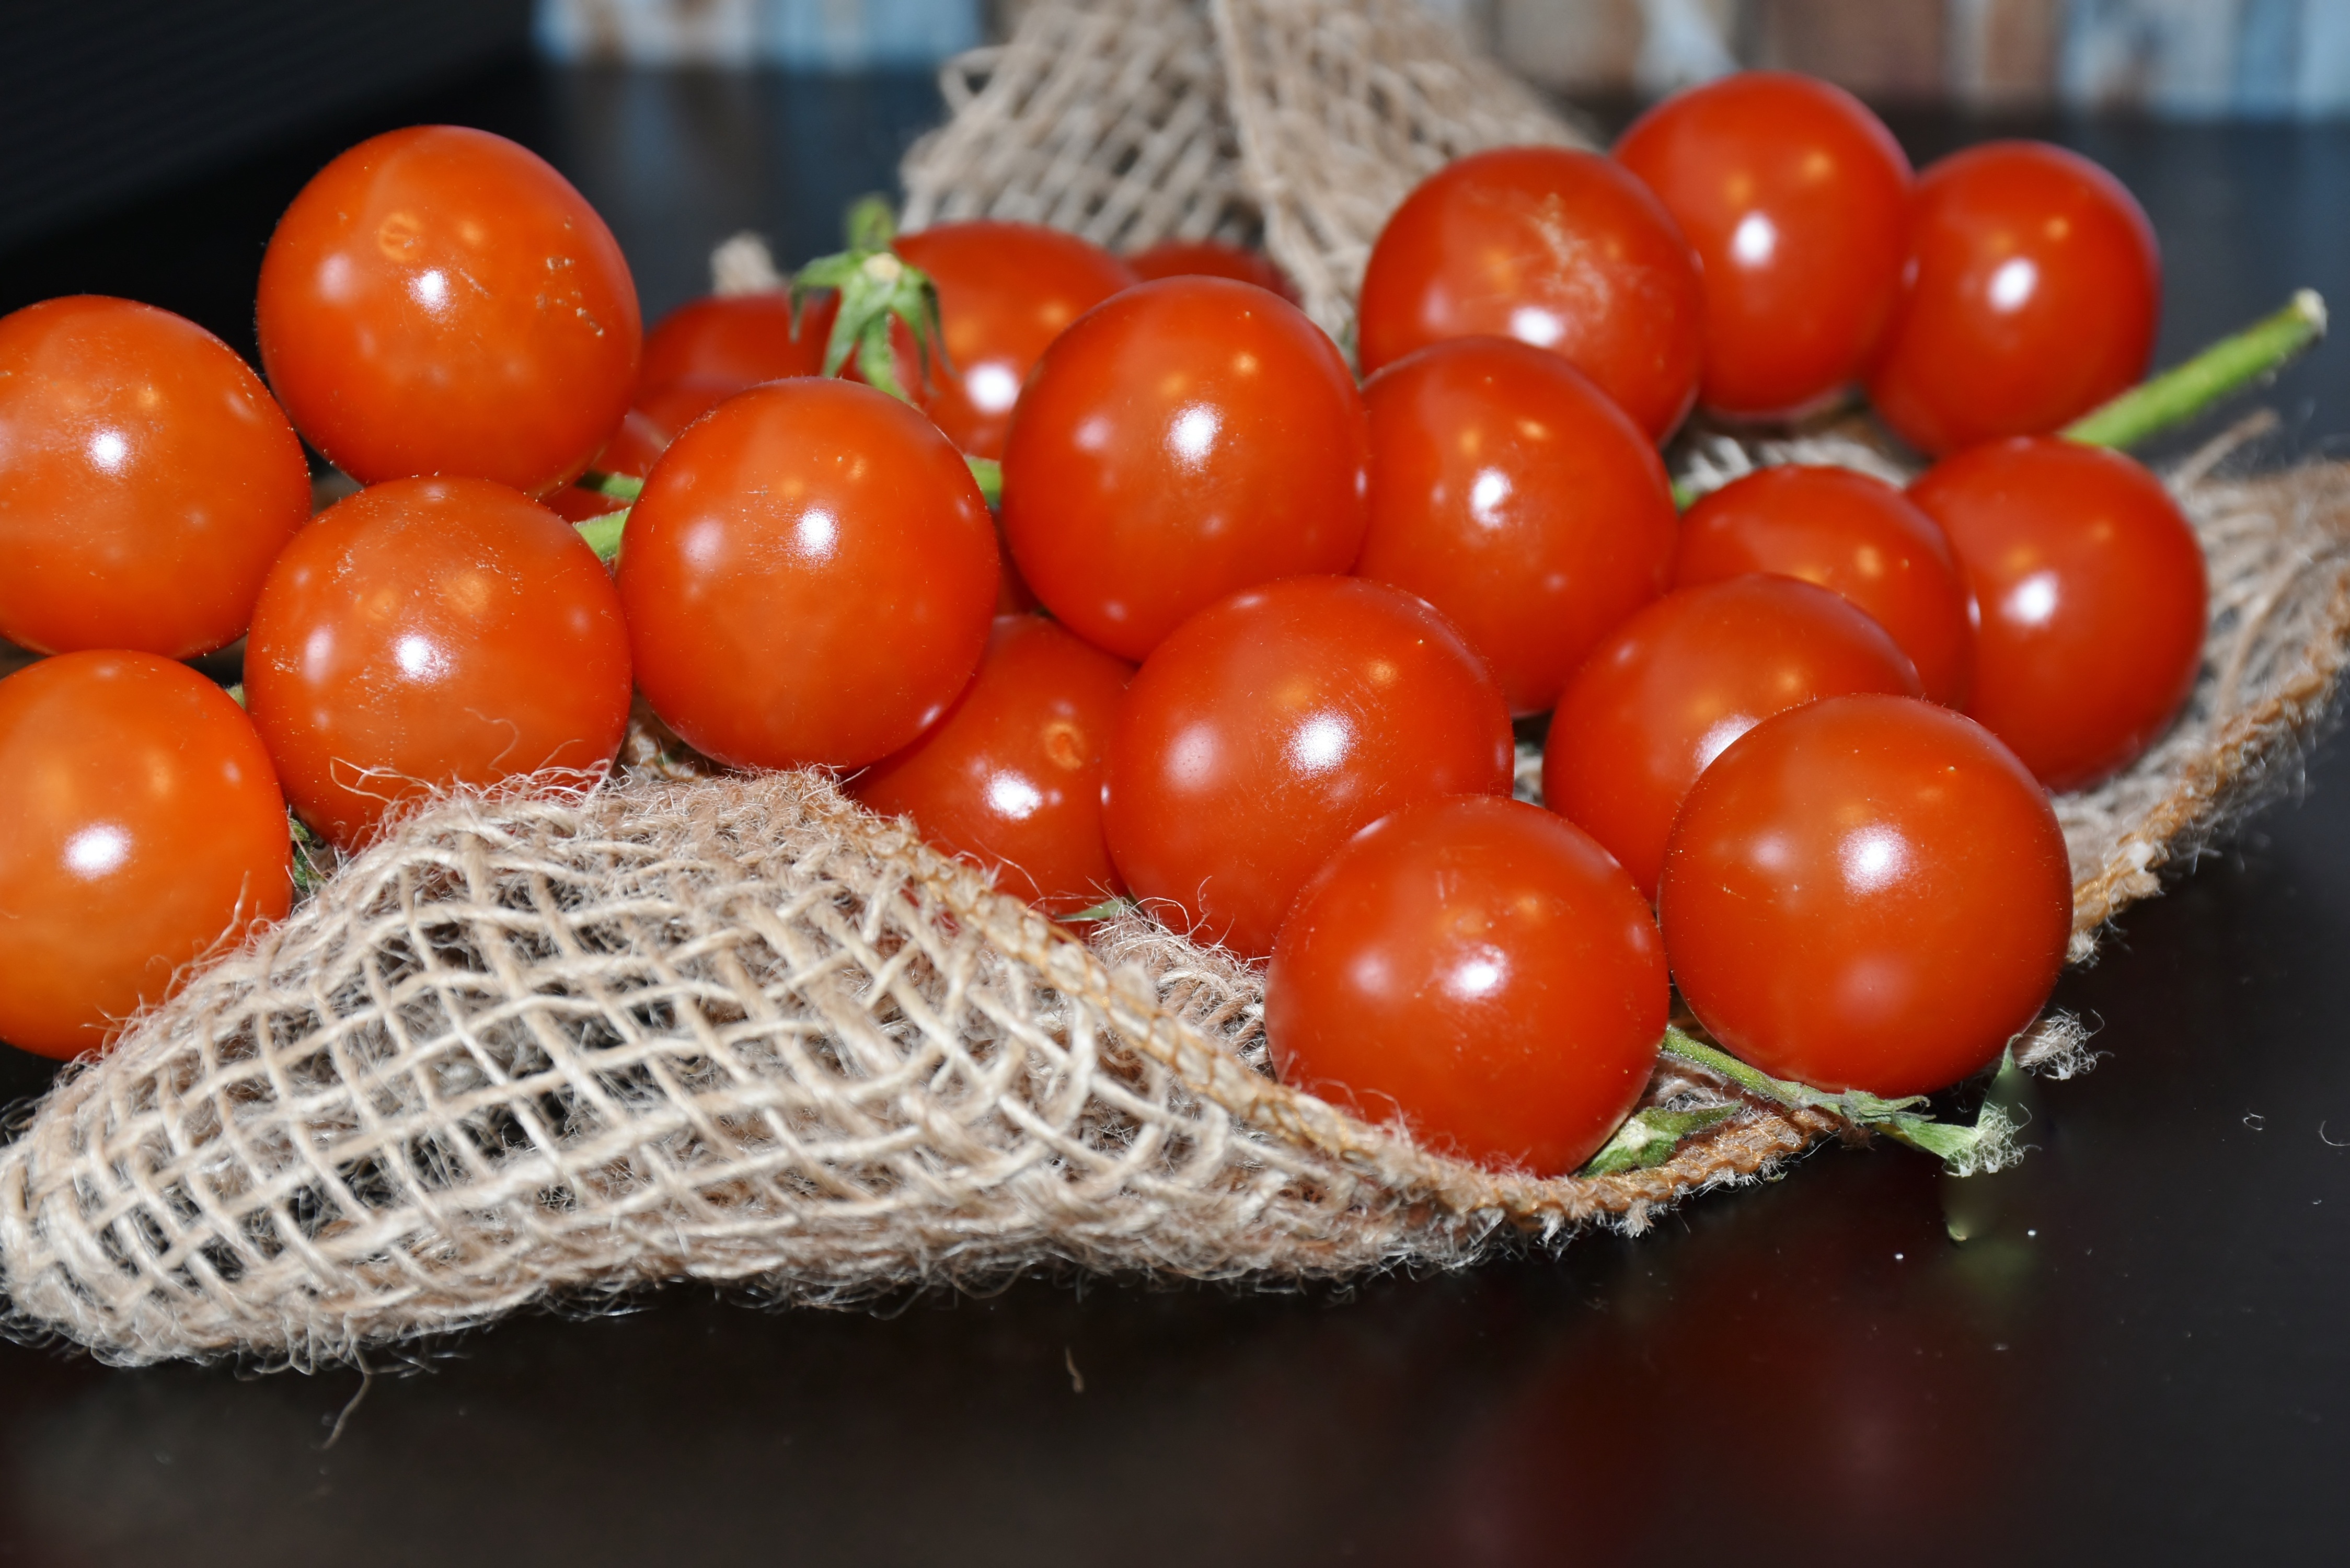
plant, fruit, flower, food, salad, red, produce, vegetable, healthy, snack, eat, tomato, nutrition, vegetables, tomatoes, starter, frisch, flowering plant, cocktailtomaten, land plant, potato and tomato genus